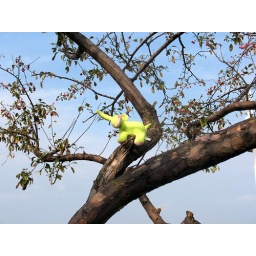
a stuffed animal in a tree